Christian VI

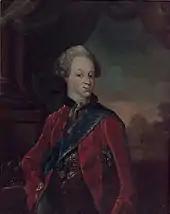
Christian as a child.

Christian was born in the early hours of the morning on 30 November 1699 at Copenhagen Castle as the second but eldest surviving son of King Frederick IV of Denmark by his first consort, Louise of Mecklenburg-Güstrow. A former heir to the throne, also named Christian, had died in infancy in 1698, and as his grandfather King Christian V had died just three months, before he was born, he was thus crown prince from birth. The newborn prince was baptized later the same day by the royal confessor Peder Jespersen, and was named after his late grandfather, King Christian V.